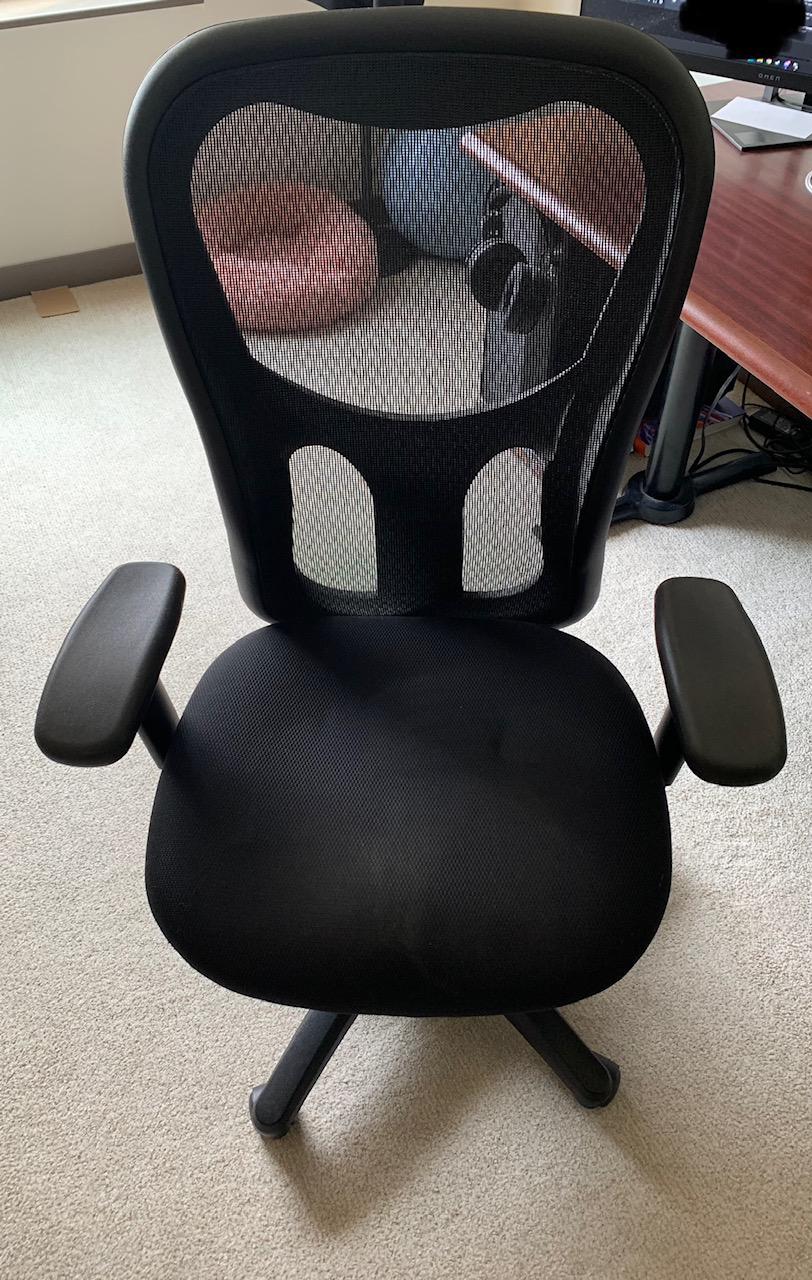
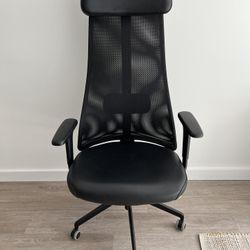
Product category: items_chair
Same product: no